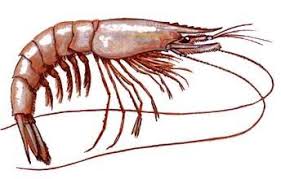
Nataal bii ñu ma yónnee gis naa gis naa ci lu mel ni ag gundóor goo xam ne dafa am tànk yu xaw a bari am ci lu mel ni ñaari genri buum ñu lonku ci ay wetam.